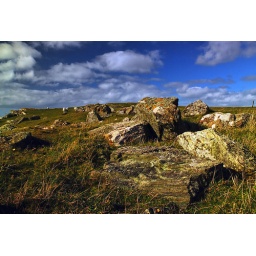
Just rocks and sky with some sheep grazing in the distance.